KIDK

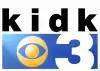
Its logo prior to 2007.

The station debuted on December 20, 1953, as KID-TV, co-owned with KID radio (590 AM and 96.1 FM, the latter station is now KWFI-FM). The station has been a primary affiliate of CBS since its debut, but carried secondary affiliations with the DuMont Television Network until its 1955 shutdown, NBC until 1961 (moving to KIFI-TV thereafter until swapping affiliations with KPVI in 1996) and ABC until 1974 when KPVI became a primary affiliate of the network upon that station's sign on. KID-TV amended its call sign to KIDK on December 18, 1984, when the radio stations were sold due to an FCC rule in place at the time that prohibited TV and radio stations in the same market, but with different ownership from sharing the same call letters.